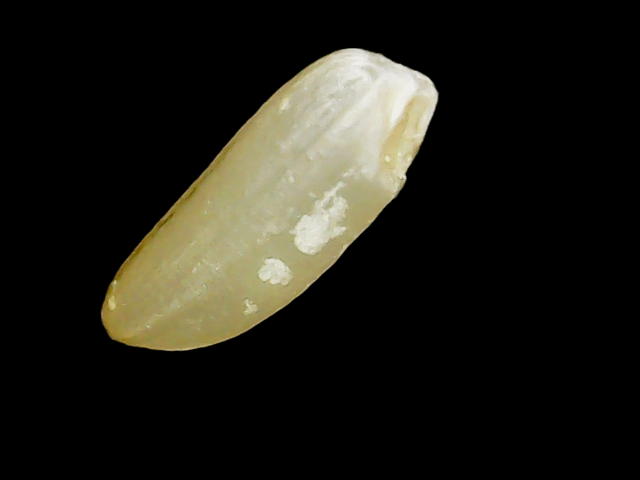
Rice variety: Binadhan12